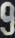
Number: 9